Jean Rondeau (musician)

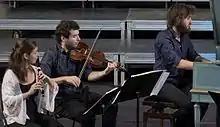
Jean Rondeau (far right) performing at the Festival de Saintes 2016.

Rondeau won Young Soloist 2014 in the Prix des Radios Francophones Publiques. His debut solo album, "Imagine", was released by Warner Music on the Erato label in 2015 and, in June of that year, Rondeau performed at the Embassy of France in Washington, D.C., in an engagement declared by press to be "the most auspicious Washington debut of the season". In 2016 his second solo album, "Vertigo: Rameau, Royer", was released.